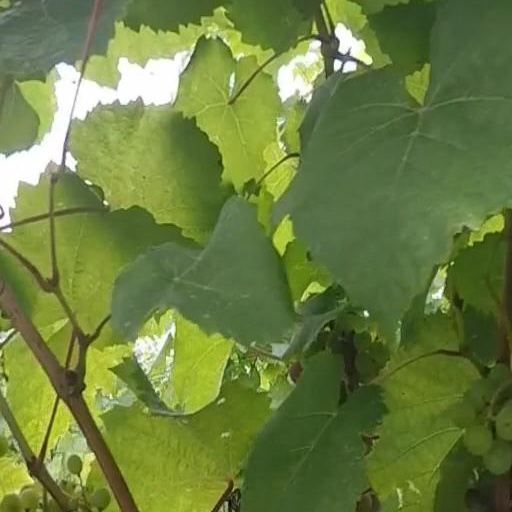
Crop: grape